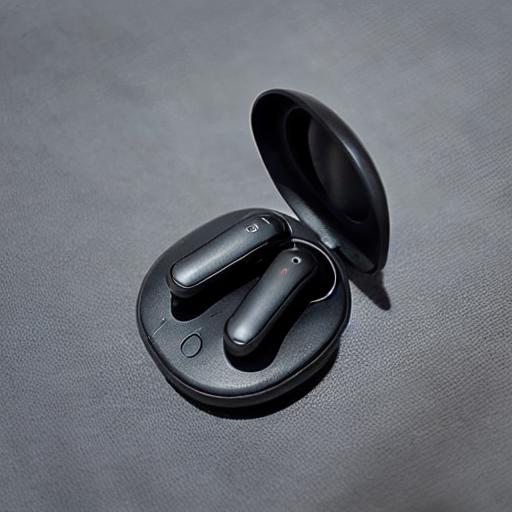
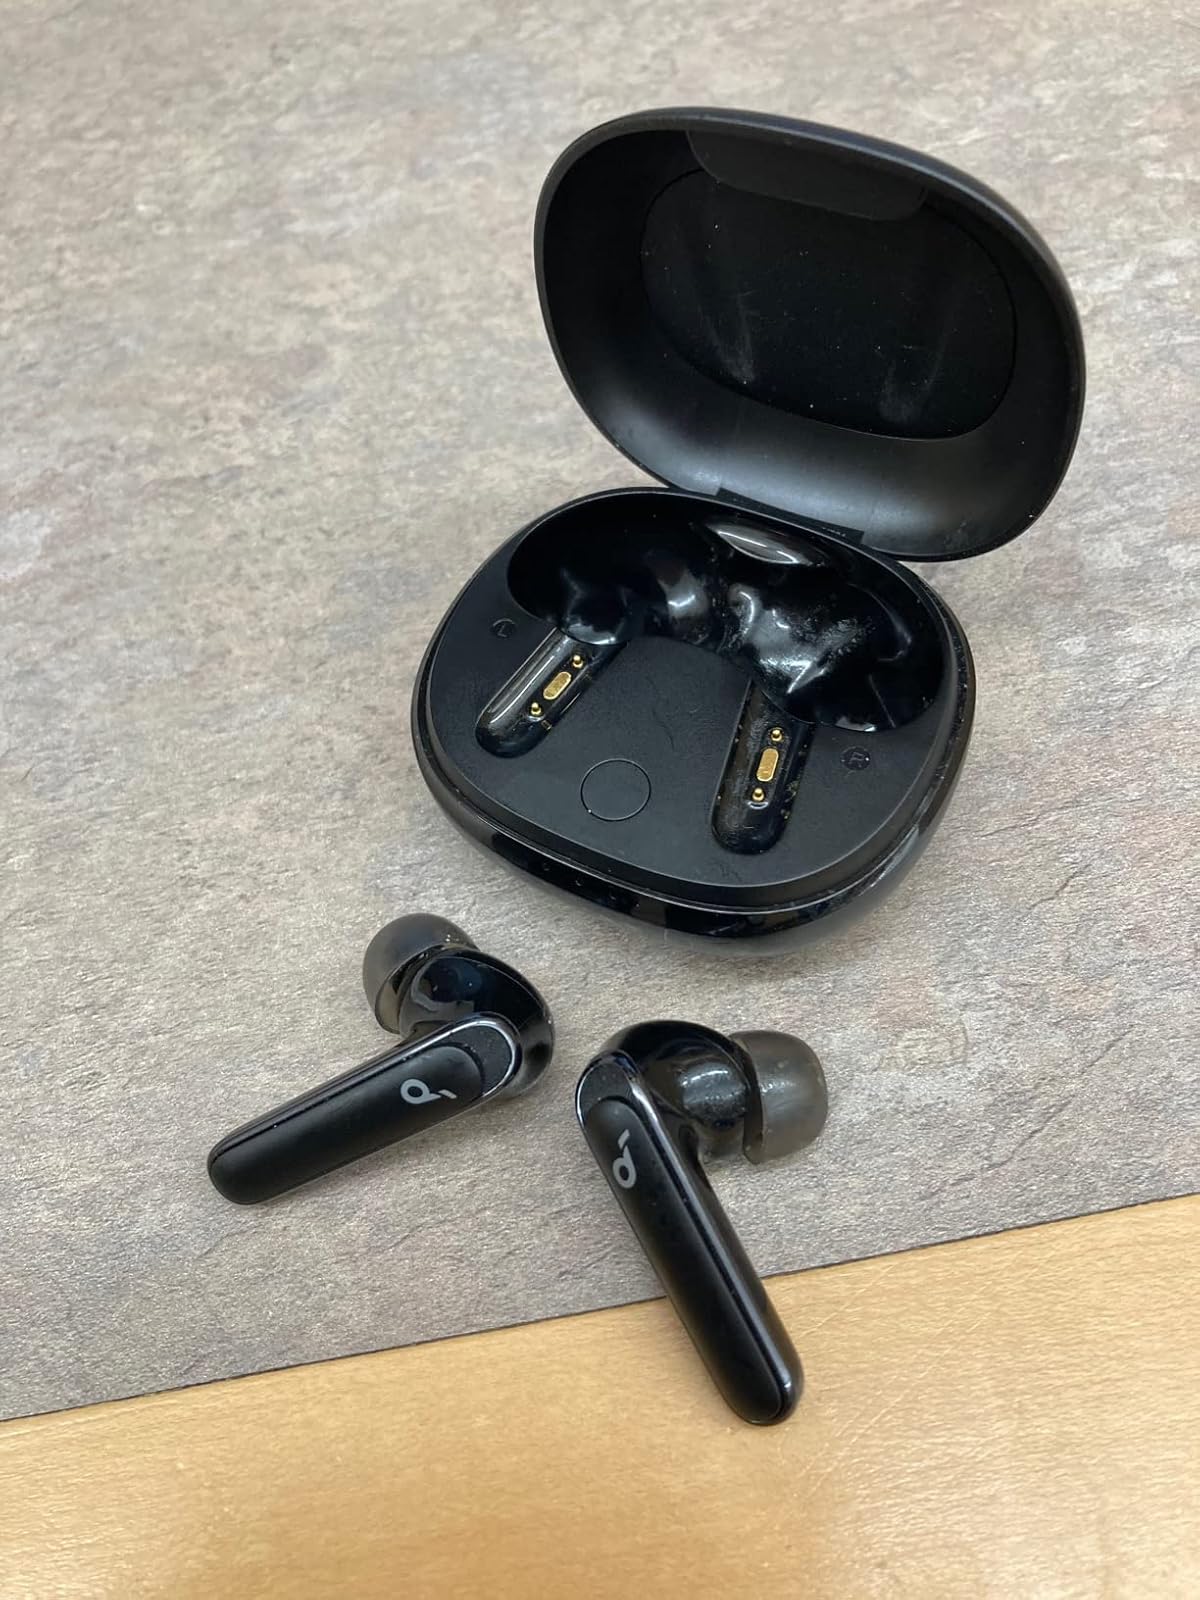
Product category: earbuds
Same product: no